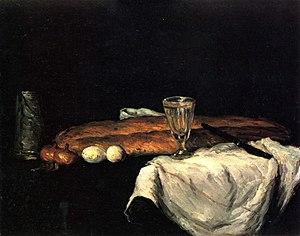
L'histoire du pain est parallèle à l'histoire de l'utilisation alimentaire des céréales par l'être humain. Le pain est un produit issu du traitement manuel des céréales et il est très possible que ce fut la première application alimentaire de ces dernières.